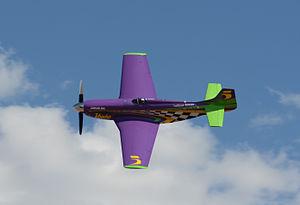
Le P-51 Mustang est un avion de chasse américain conçu par North American Aviation. Utilisé lors de la Seconde Guerre mondiale, il est au départ développé pendant l'année 1940 pour répondre au besoin urgent de chasseurs supplémentaires de la Royal Air Force.